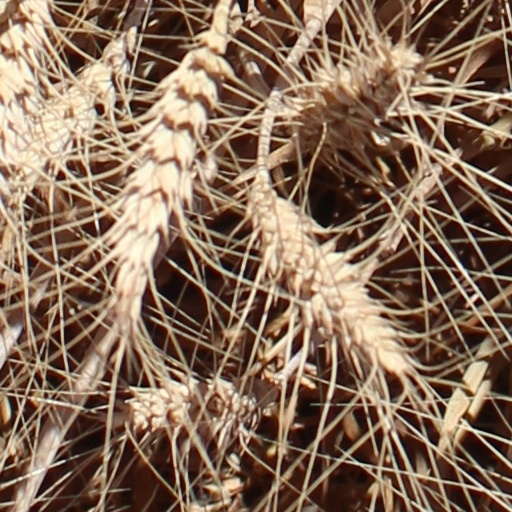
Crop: wheat